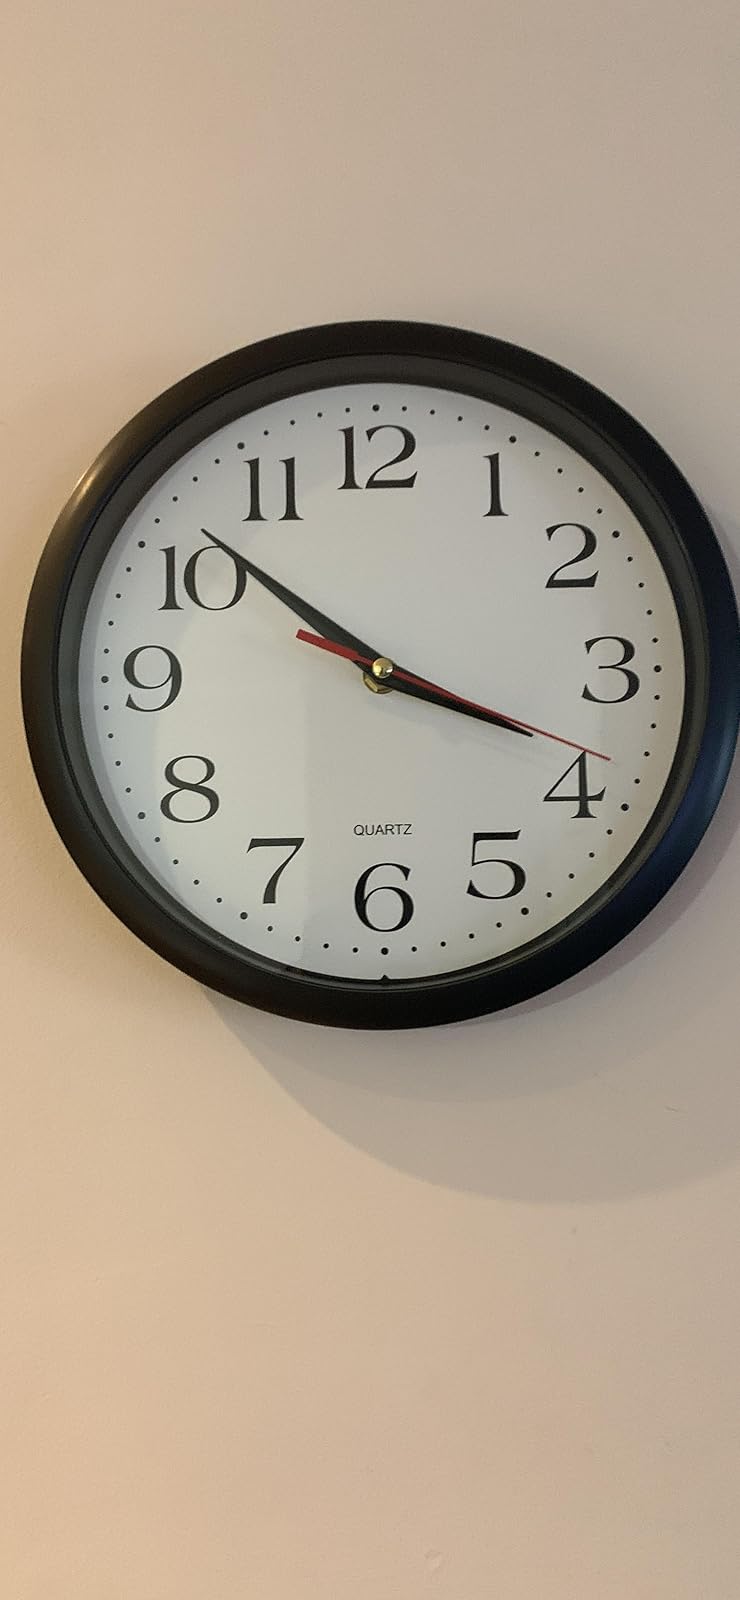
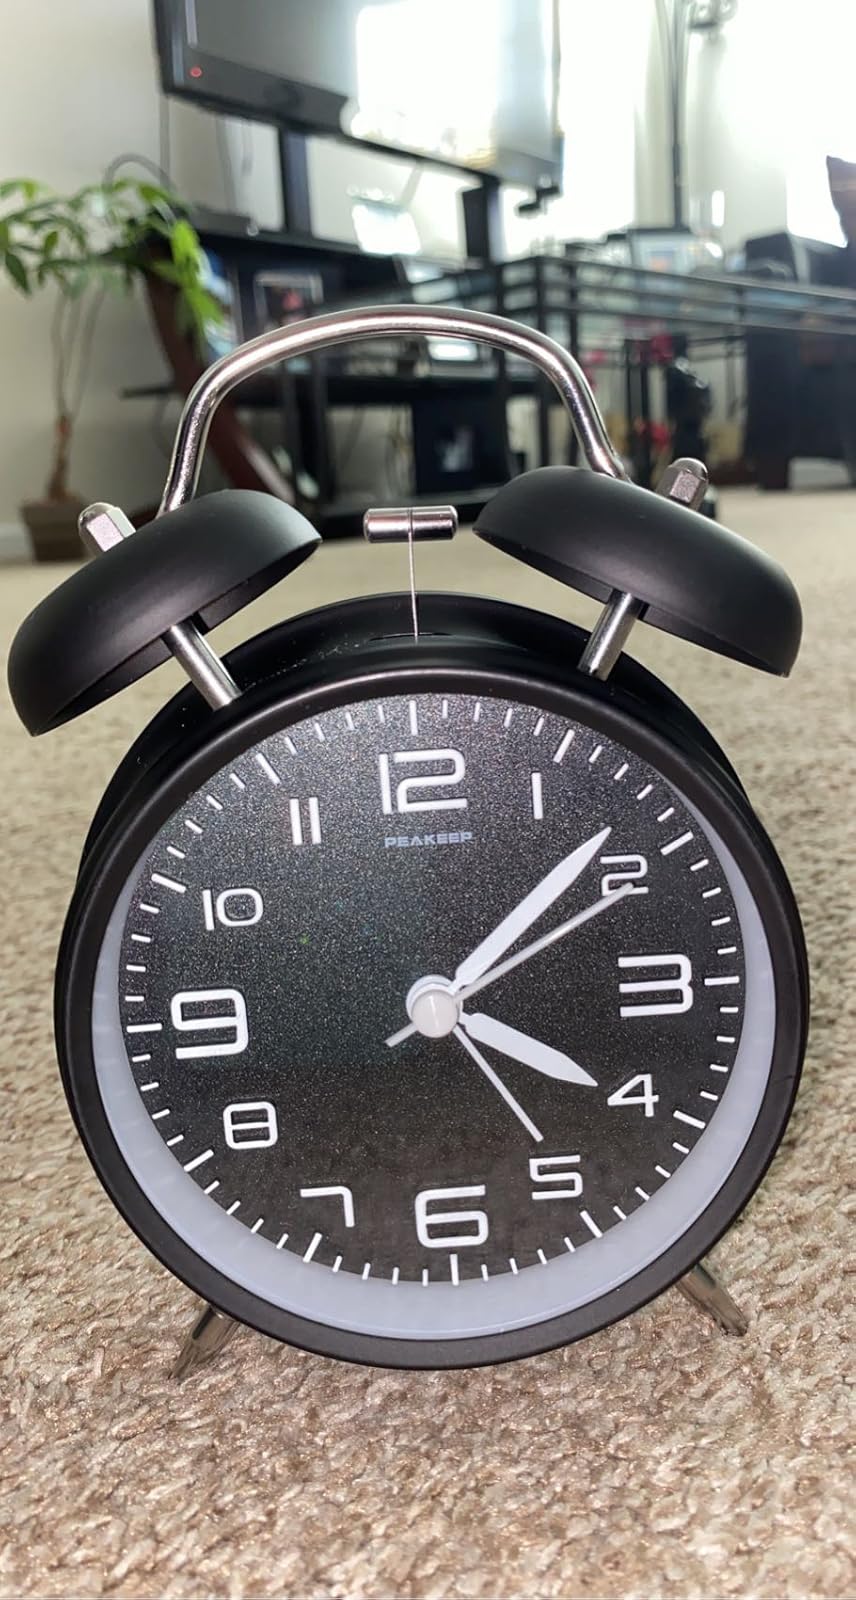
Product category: clock
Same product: no